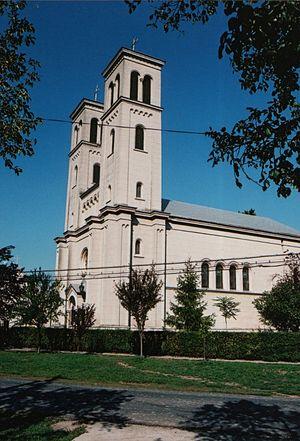
Căpleni est une commune roumaine du județ de Satu Mare, dans la région historique de Transylvanie et dans la région de développement du Nord-Ouest.